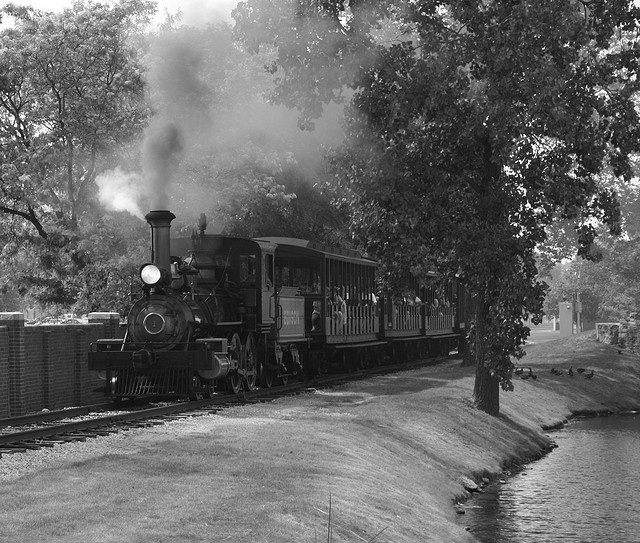
A train traveling down through a rural countryside.
Black and white photo of a steam engine riding on the train tracks by a pond.
A locomotive moving down the tracks in a countryside setting.
A classic train has smoke coming out whiling running.
A train, blowing smoke next to a body of water with ducks.